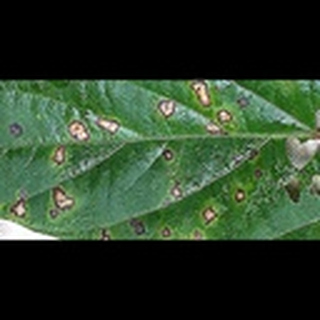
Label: cotton_target_spot